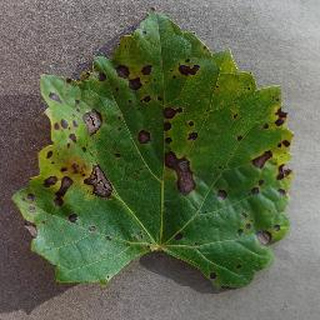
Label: grape_black_rot